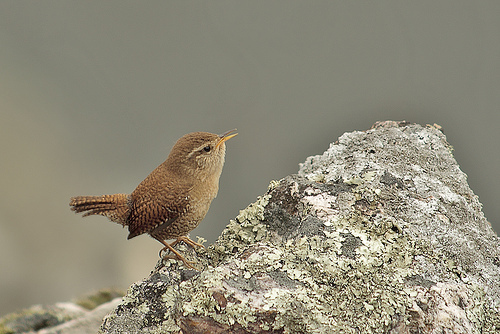
a small bird with brown feathers and white spots.
a small bird with a brown body, face, and wings.
a brown spotted bird with black eyes, a large head and a short yellow beak.
this bird has a brown crown, a yellow bill, and a brown wing
this is a small, brown bird with a light brown breast and orange bill.
this bird has wings that are brown and has a short yellowbilla small brown bird with taupe superciliary and taupe throat, breast and belly.
a small bird with black eyes, and a multicolored body
this bird is brown with white and has a very short beak.
this small bird is brown speckled with tiny black spots all over, the beak is orange and thin.
Species: Winter Wren